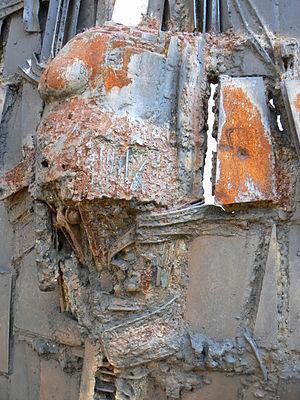
Trans-en-Provence est une commune française située dans le département du Var, en région française Provence-Alpes-Côte d'Azur.